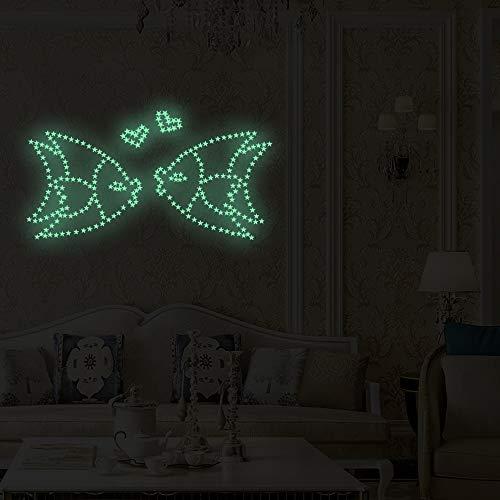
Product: SAYGOGO Wall Sticker, Star Luminous Sticker, Glow in The Dark Stars Wall Stickers for Ceiling or Wall, Decor for Kids Bedroom or Birthday Gift, Beautiful Wall Decals for Any Room, 300 pcs
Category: Baby Products | Nursery | Décor | Wall Décor | Stickers
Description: Best gift for kids - Is your child afraid of darkness Our removable stickers give off soft colors on the walls of the night, allowing children to sleep comfortably while ending their dark stress.
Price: $8.18